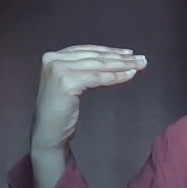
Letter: haa